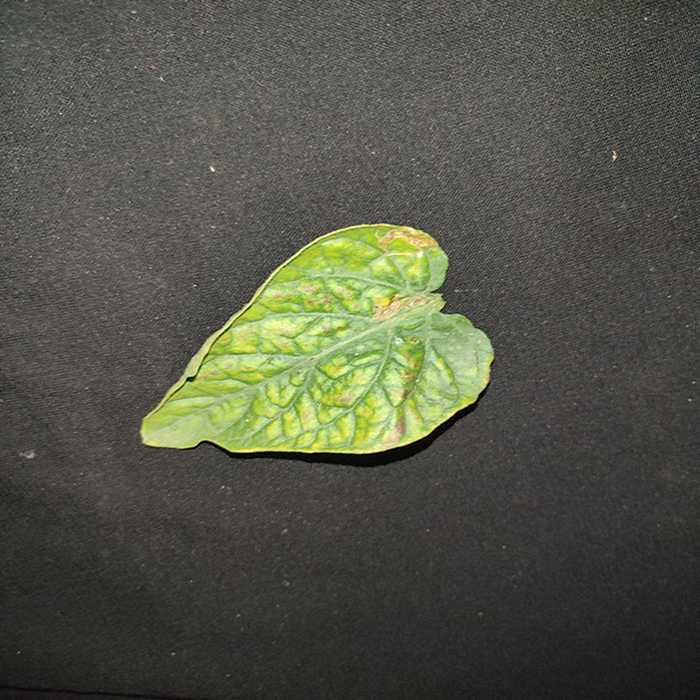
Plant: Tomato
Label: Tomato spotted wilt